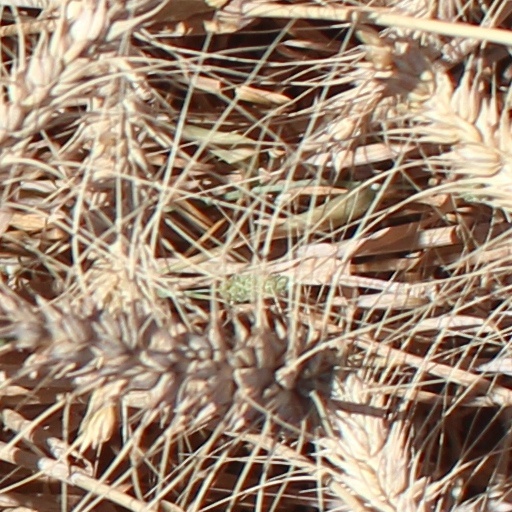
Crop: wheat